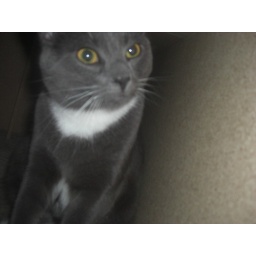
Sheppard in the kitty club under my bed